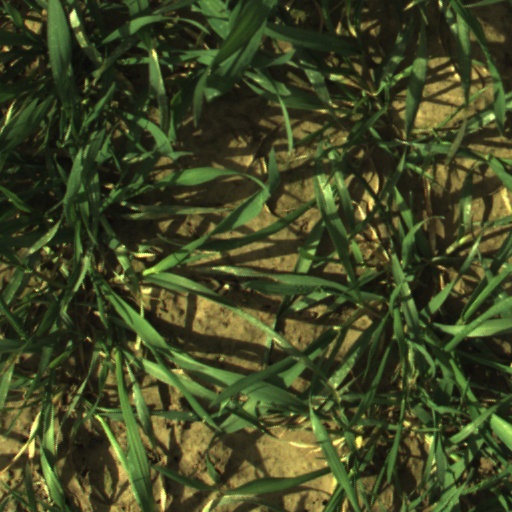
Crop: wheat